Calverley Old Hall

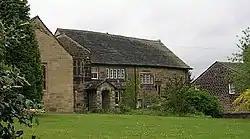
Calverley Old Hall

Calverley Old Hall is a medieval manor house with Grade I listed building status situated at Calverley, West Yorkshire, England.